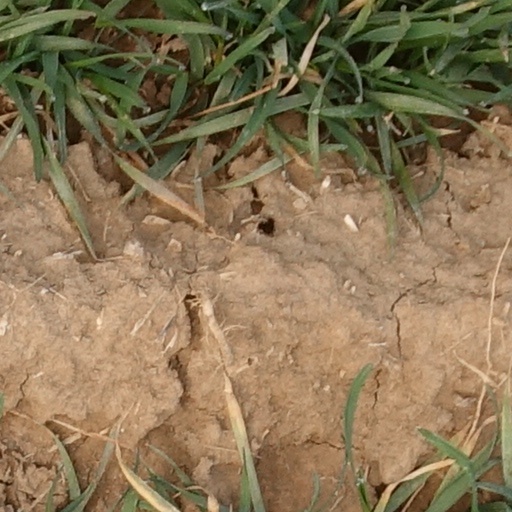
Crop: wheat